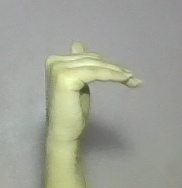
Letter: khaa